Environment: real
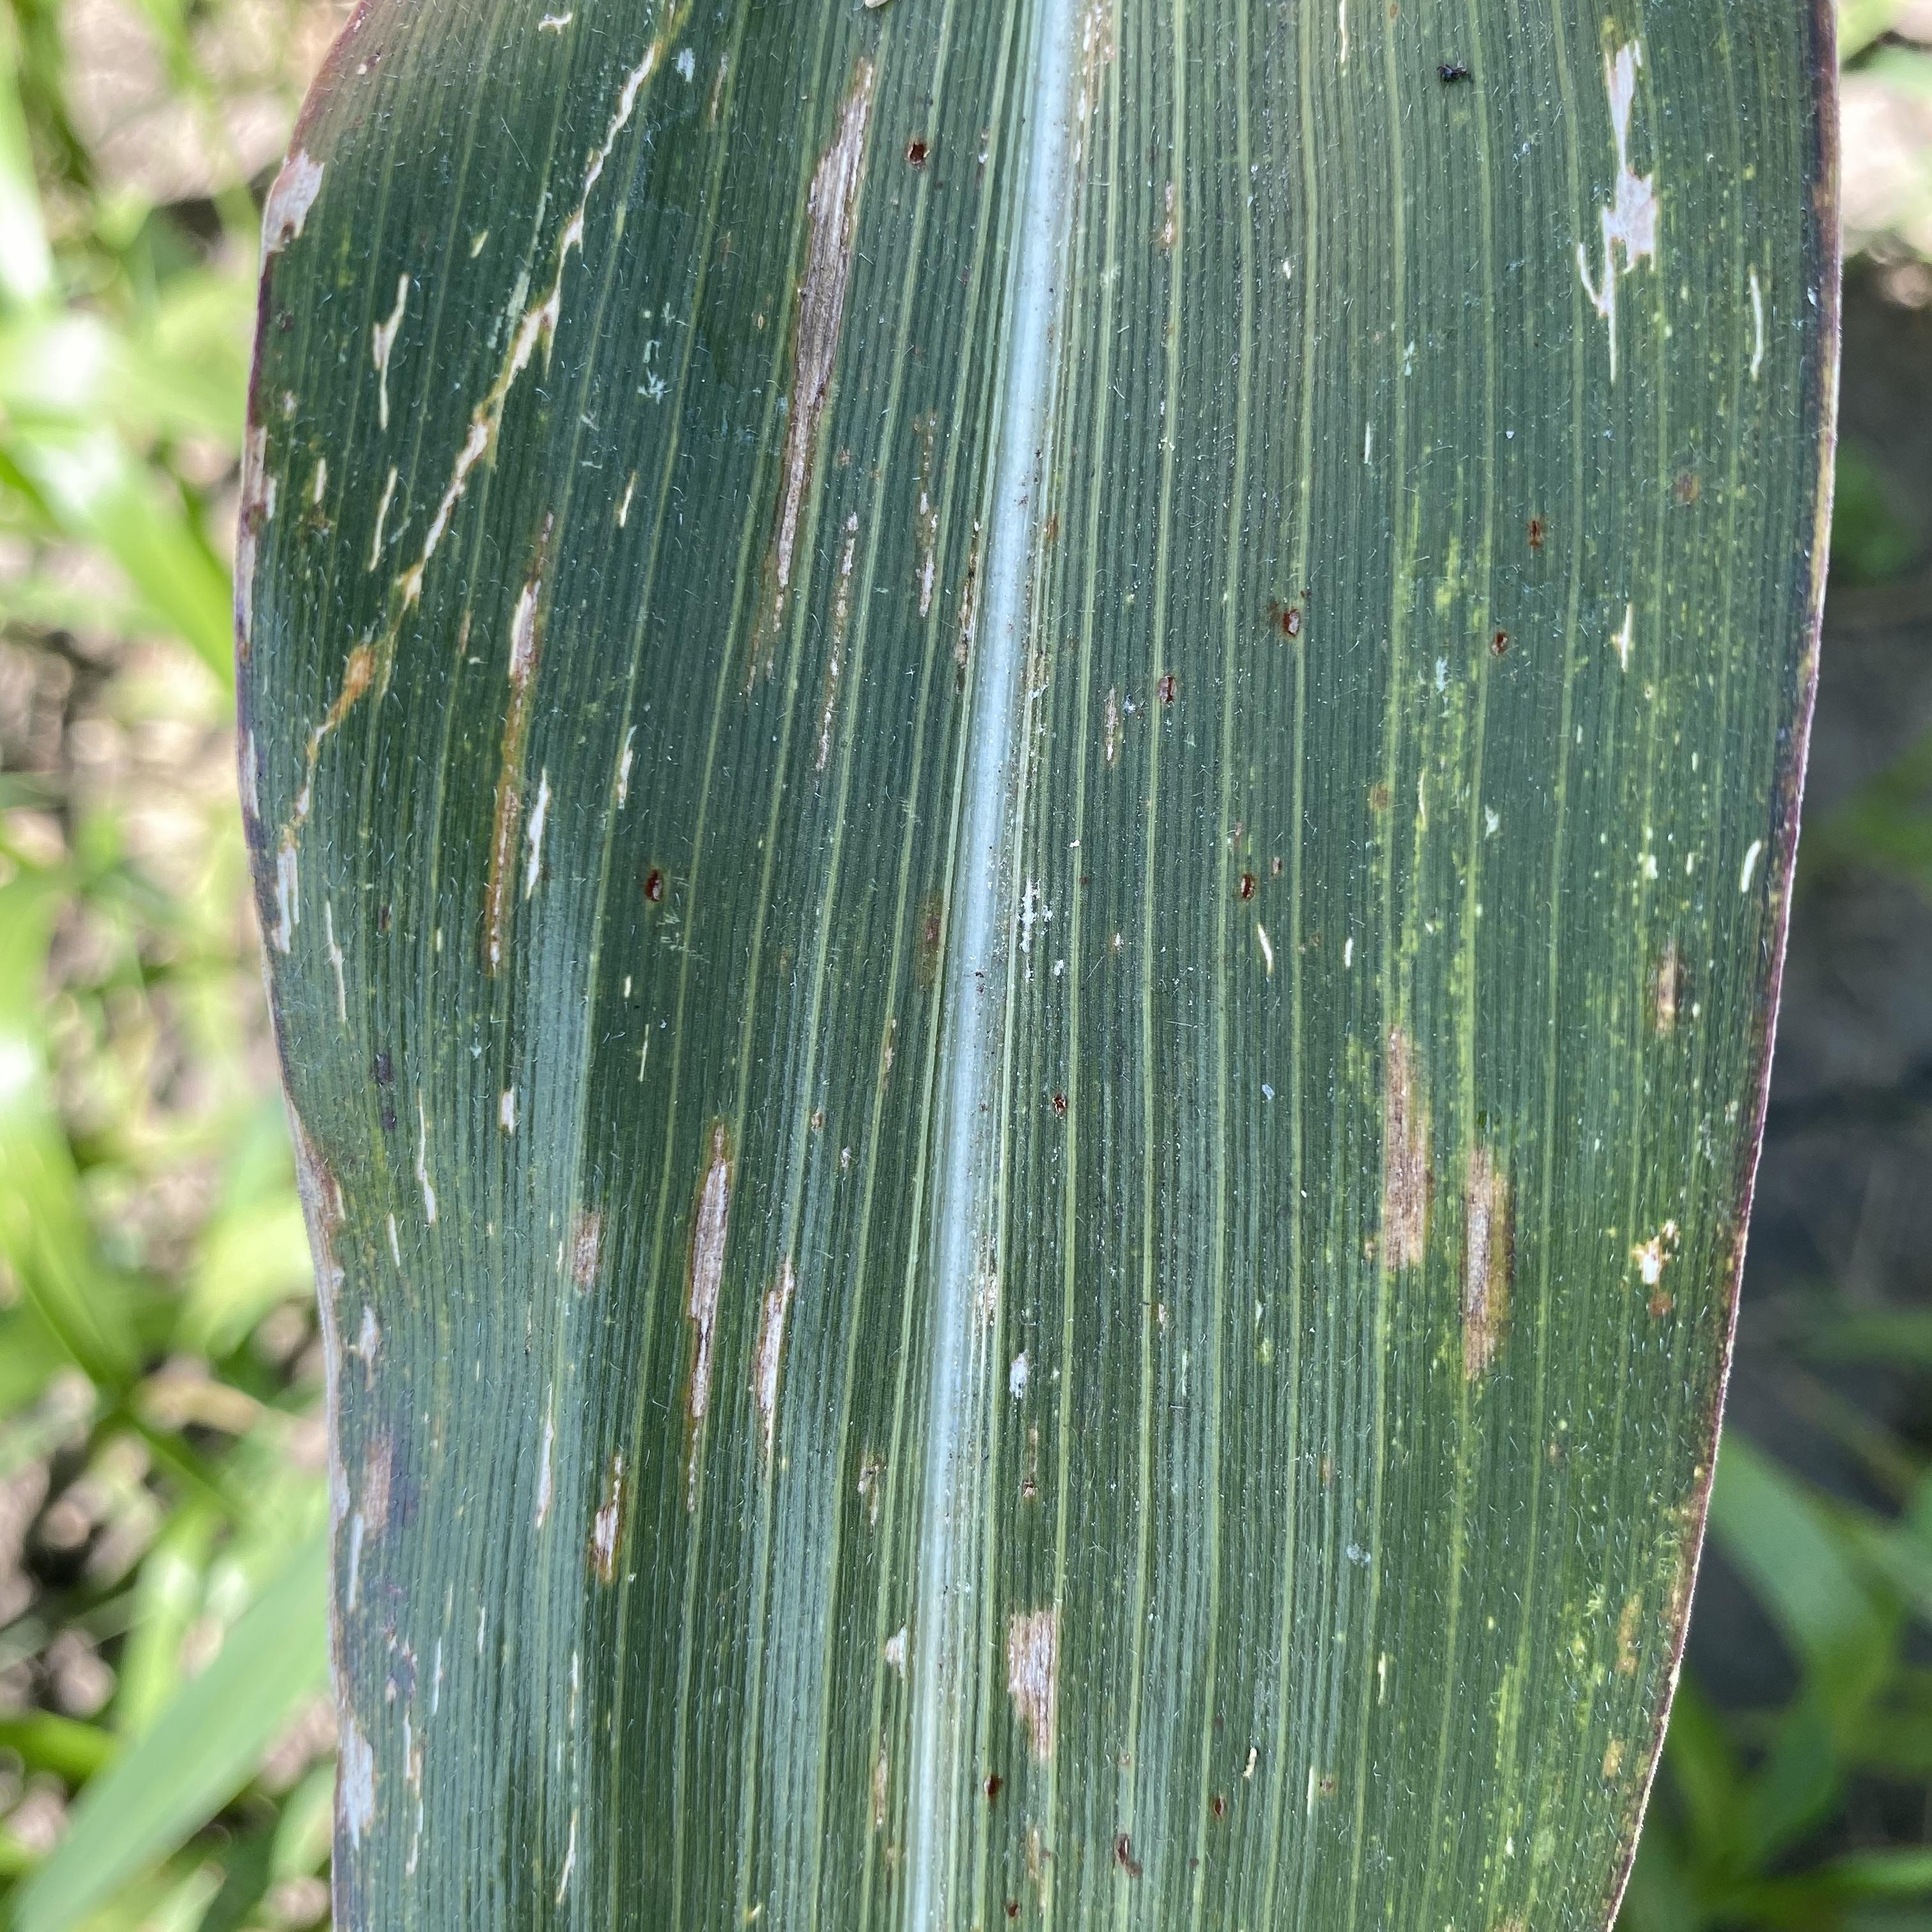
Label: gray_leaf_spot